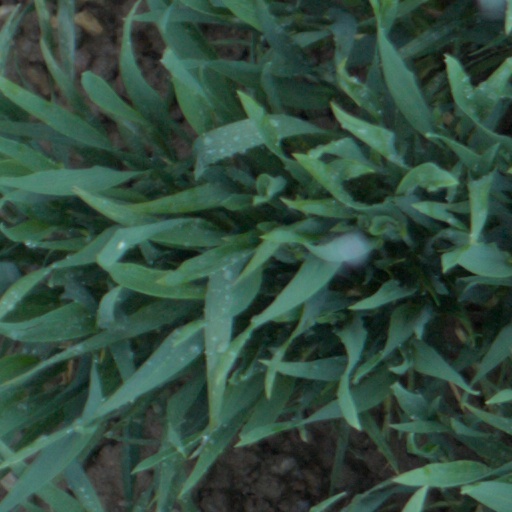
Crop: wheat